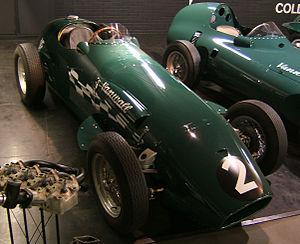
Le Grand Prix automobile de Monaco 1955, disputé le 22 mai 1955 sur le circuit de Monaco, est la quarante-troisième épreuve du championnat du monde de Formule 1 courue depuis 1950 et la deuxième manche du championnat 1955. Il est également dénommé Grand Prix d'Europe 1955.
Vanwall est une ancienne marque de sport automobile, présente en Formule 1 de 1954 à 1960. Elle a notamment remporté le tout premier championnat du monde des constructeurs de formule 1.
Le Grand Prix de Belgique 1955, disputé sur le circuit de Spa-Francorchamps le 5 juin 1955, est la quarante-cinquième épreuve du championnat du monde de Formule 1 courue depuis 1950 et la quatrième manche du championnat 1955.